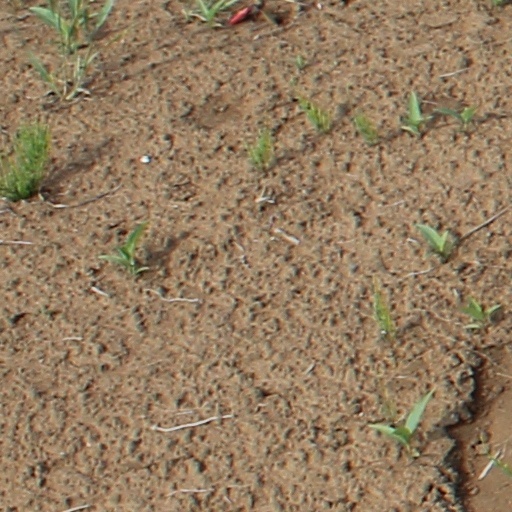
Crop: wheat